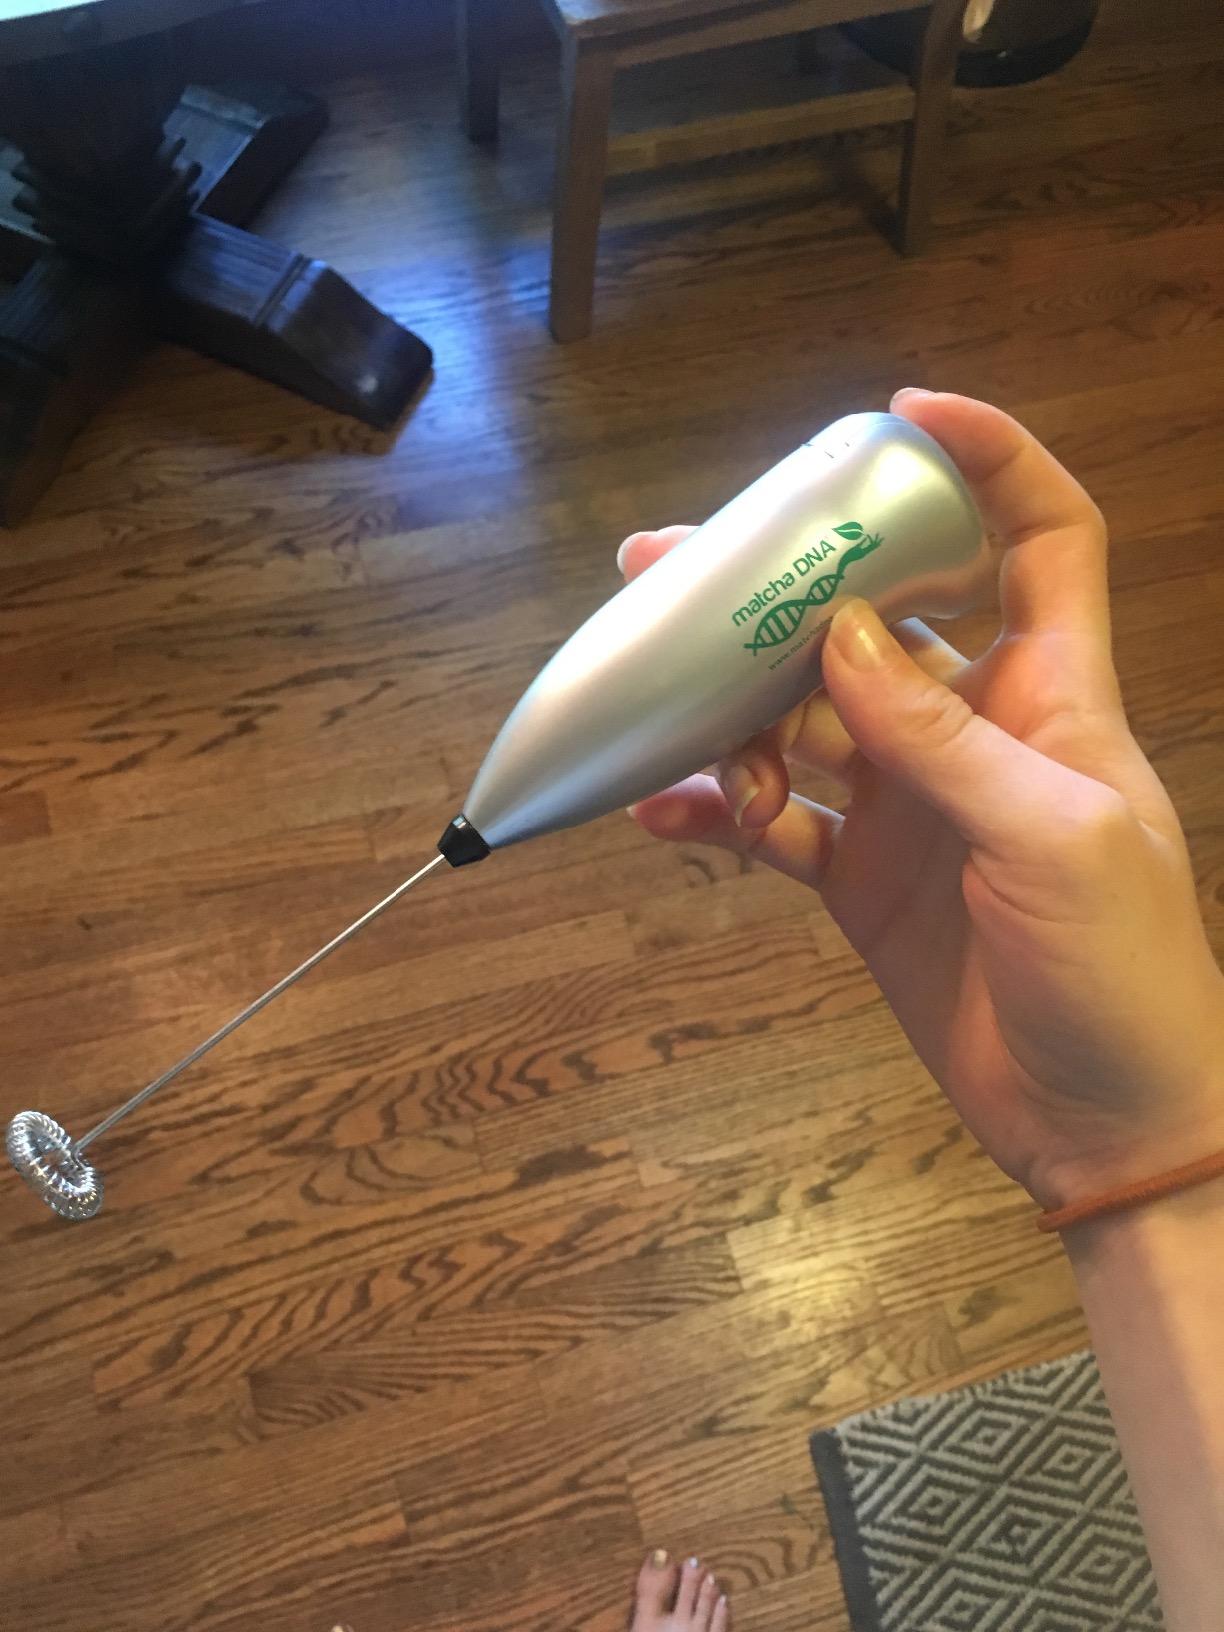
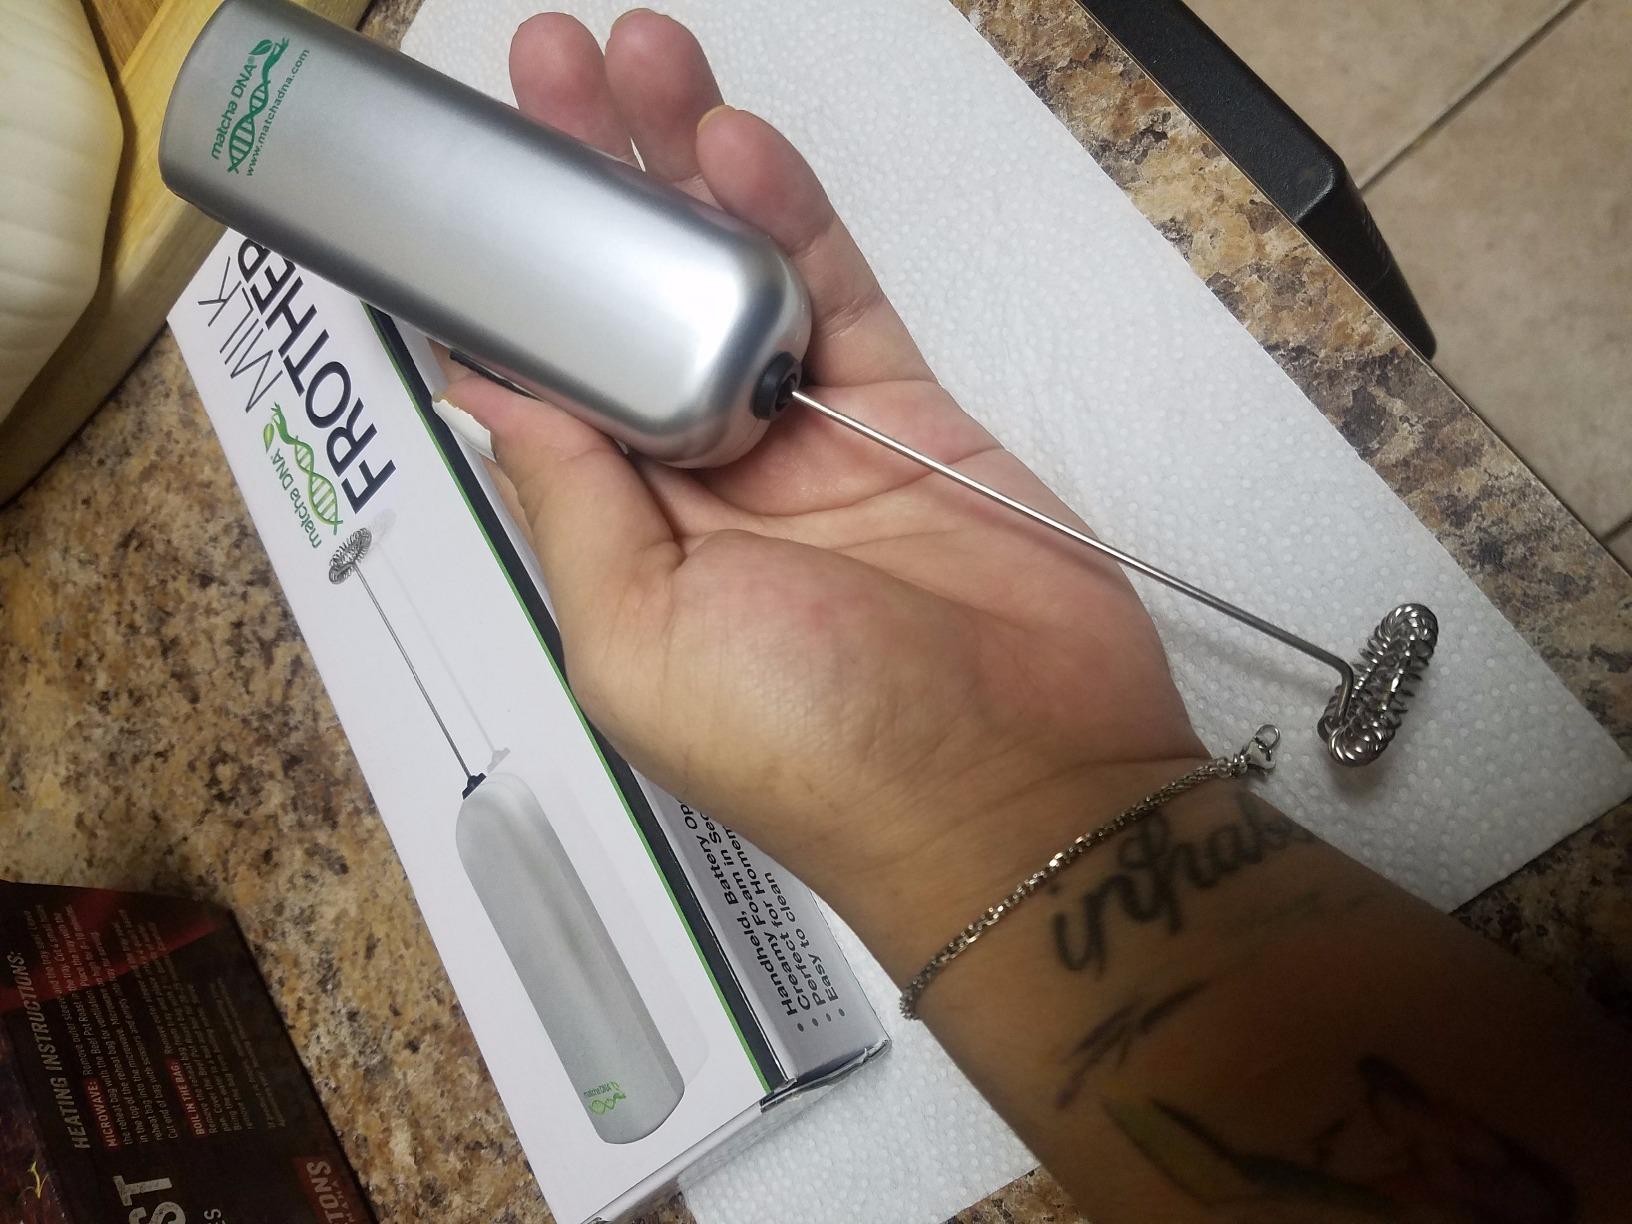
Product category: items_mixer
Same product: no